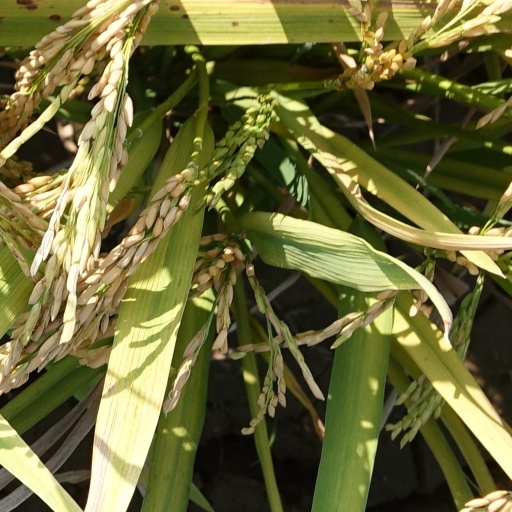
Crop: rice